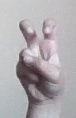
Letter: toot